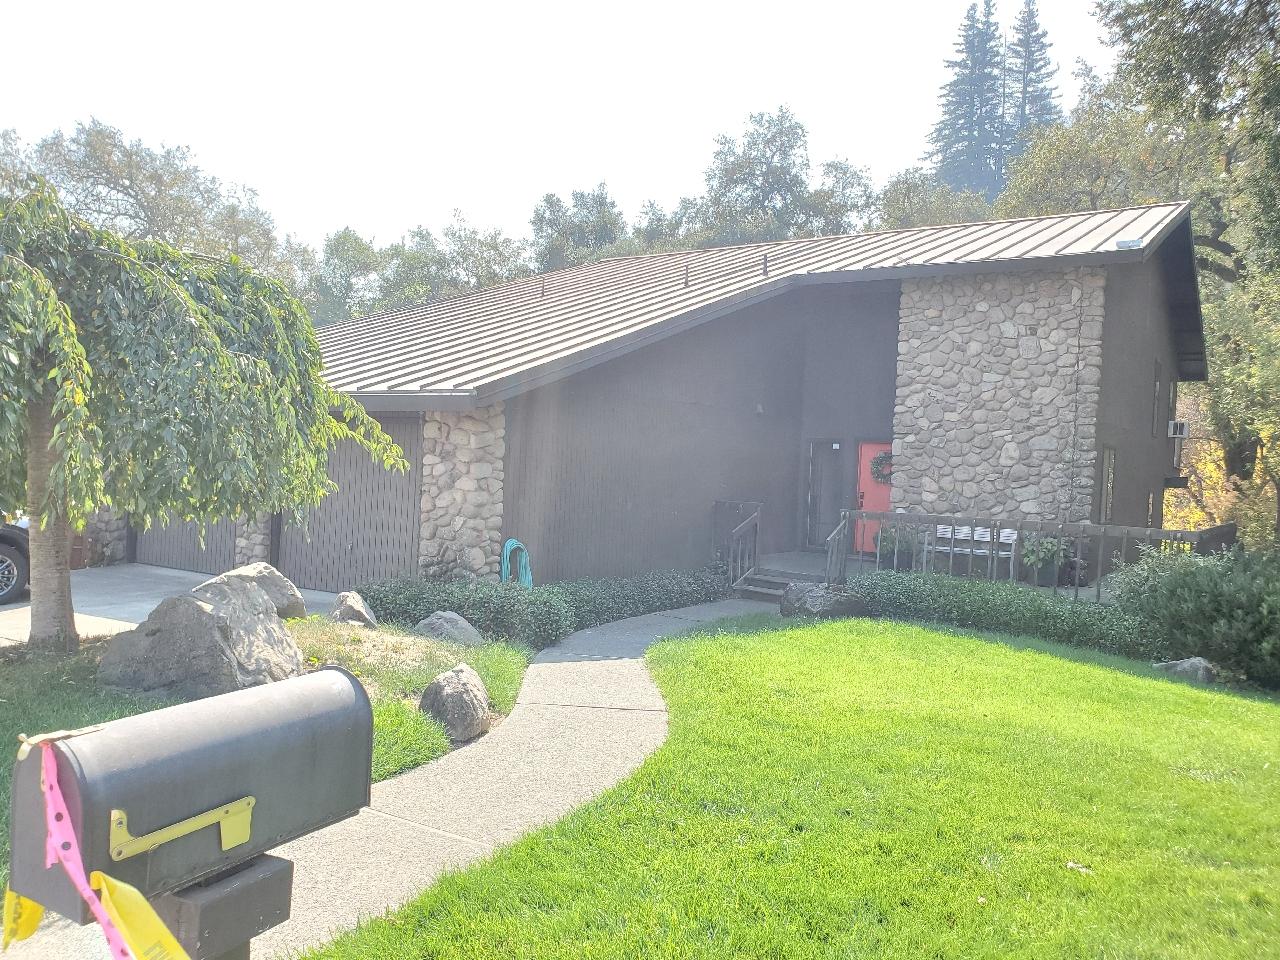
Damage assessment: no_damage